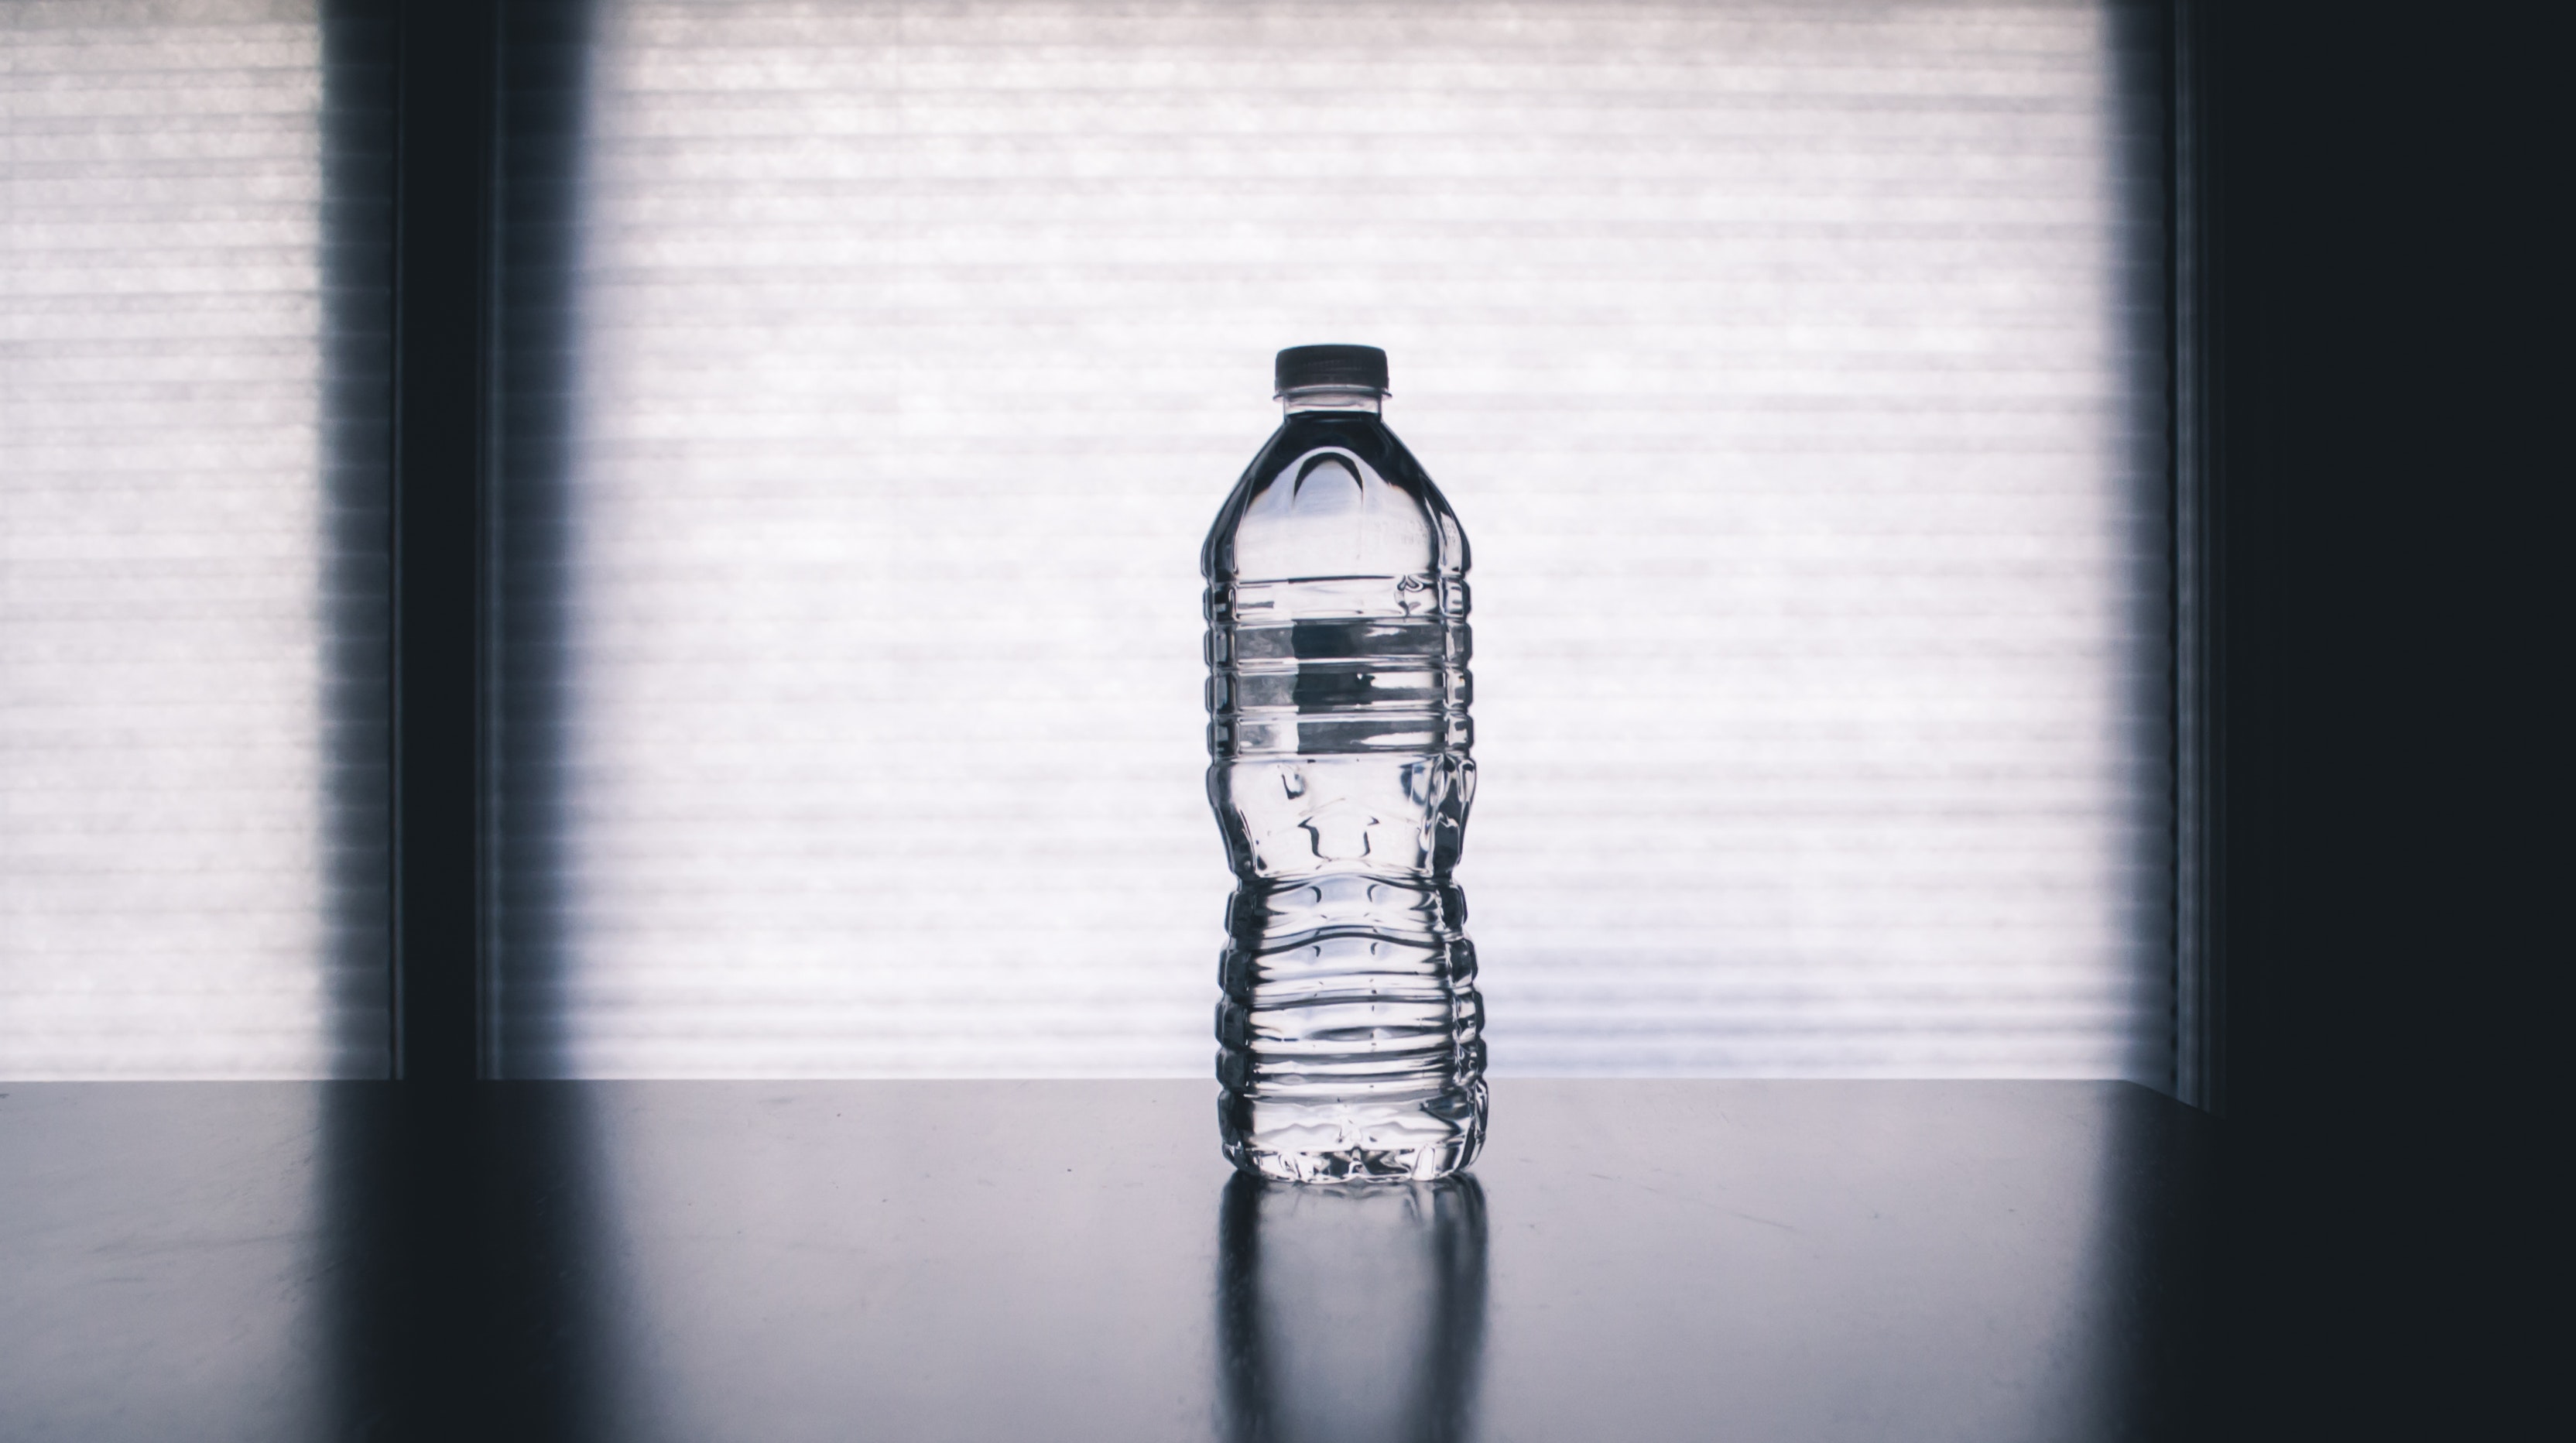
water, bottle, glass bottle, product, black and white, still life photography, plastic bottle, liquid, glass, drinkware, transparency and translucency, monochrome